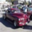
Label: automobile